Question: Please indicate a possible affordance area of hold_cup that can be used for holding
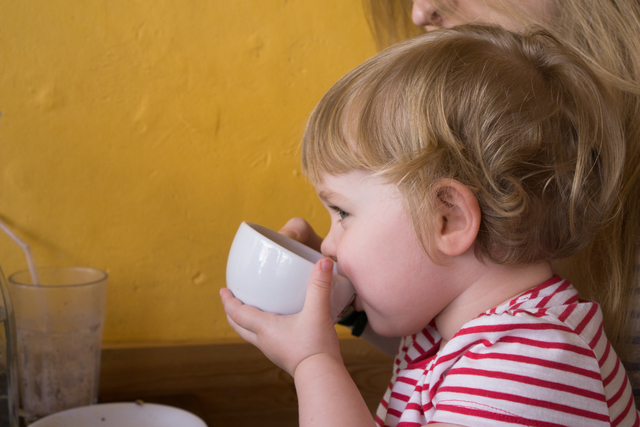
Answer: [217.5, 216, 351.5, 350]